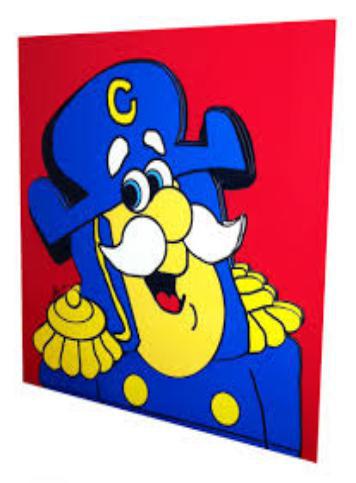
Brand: Cap'n Crunch
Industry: Food